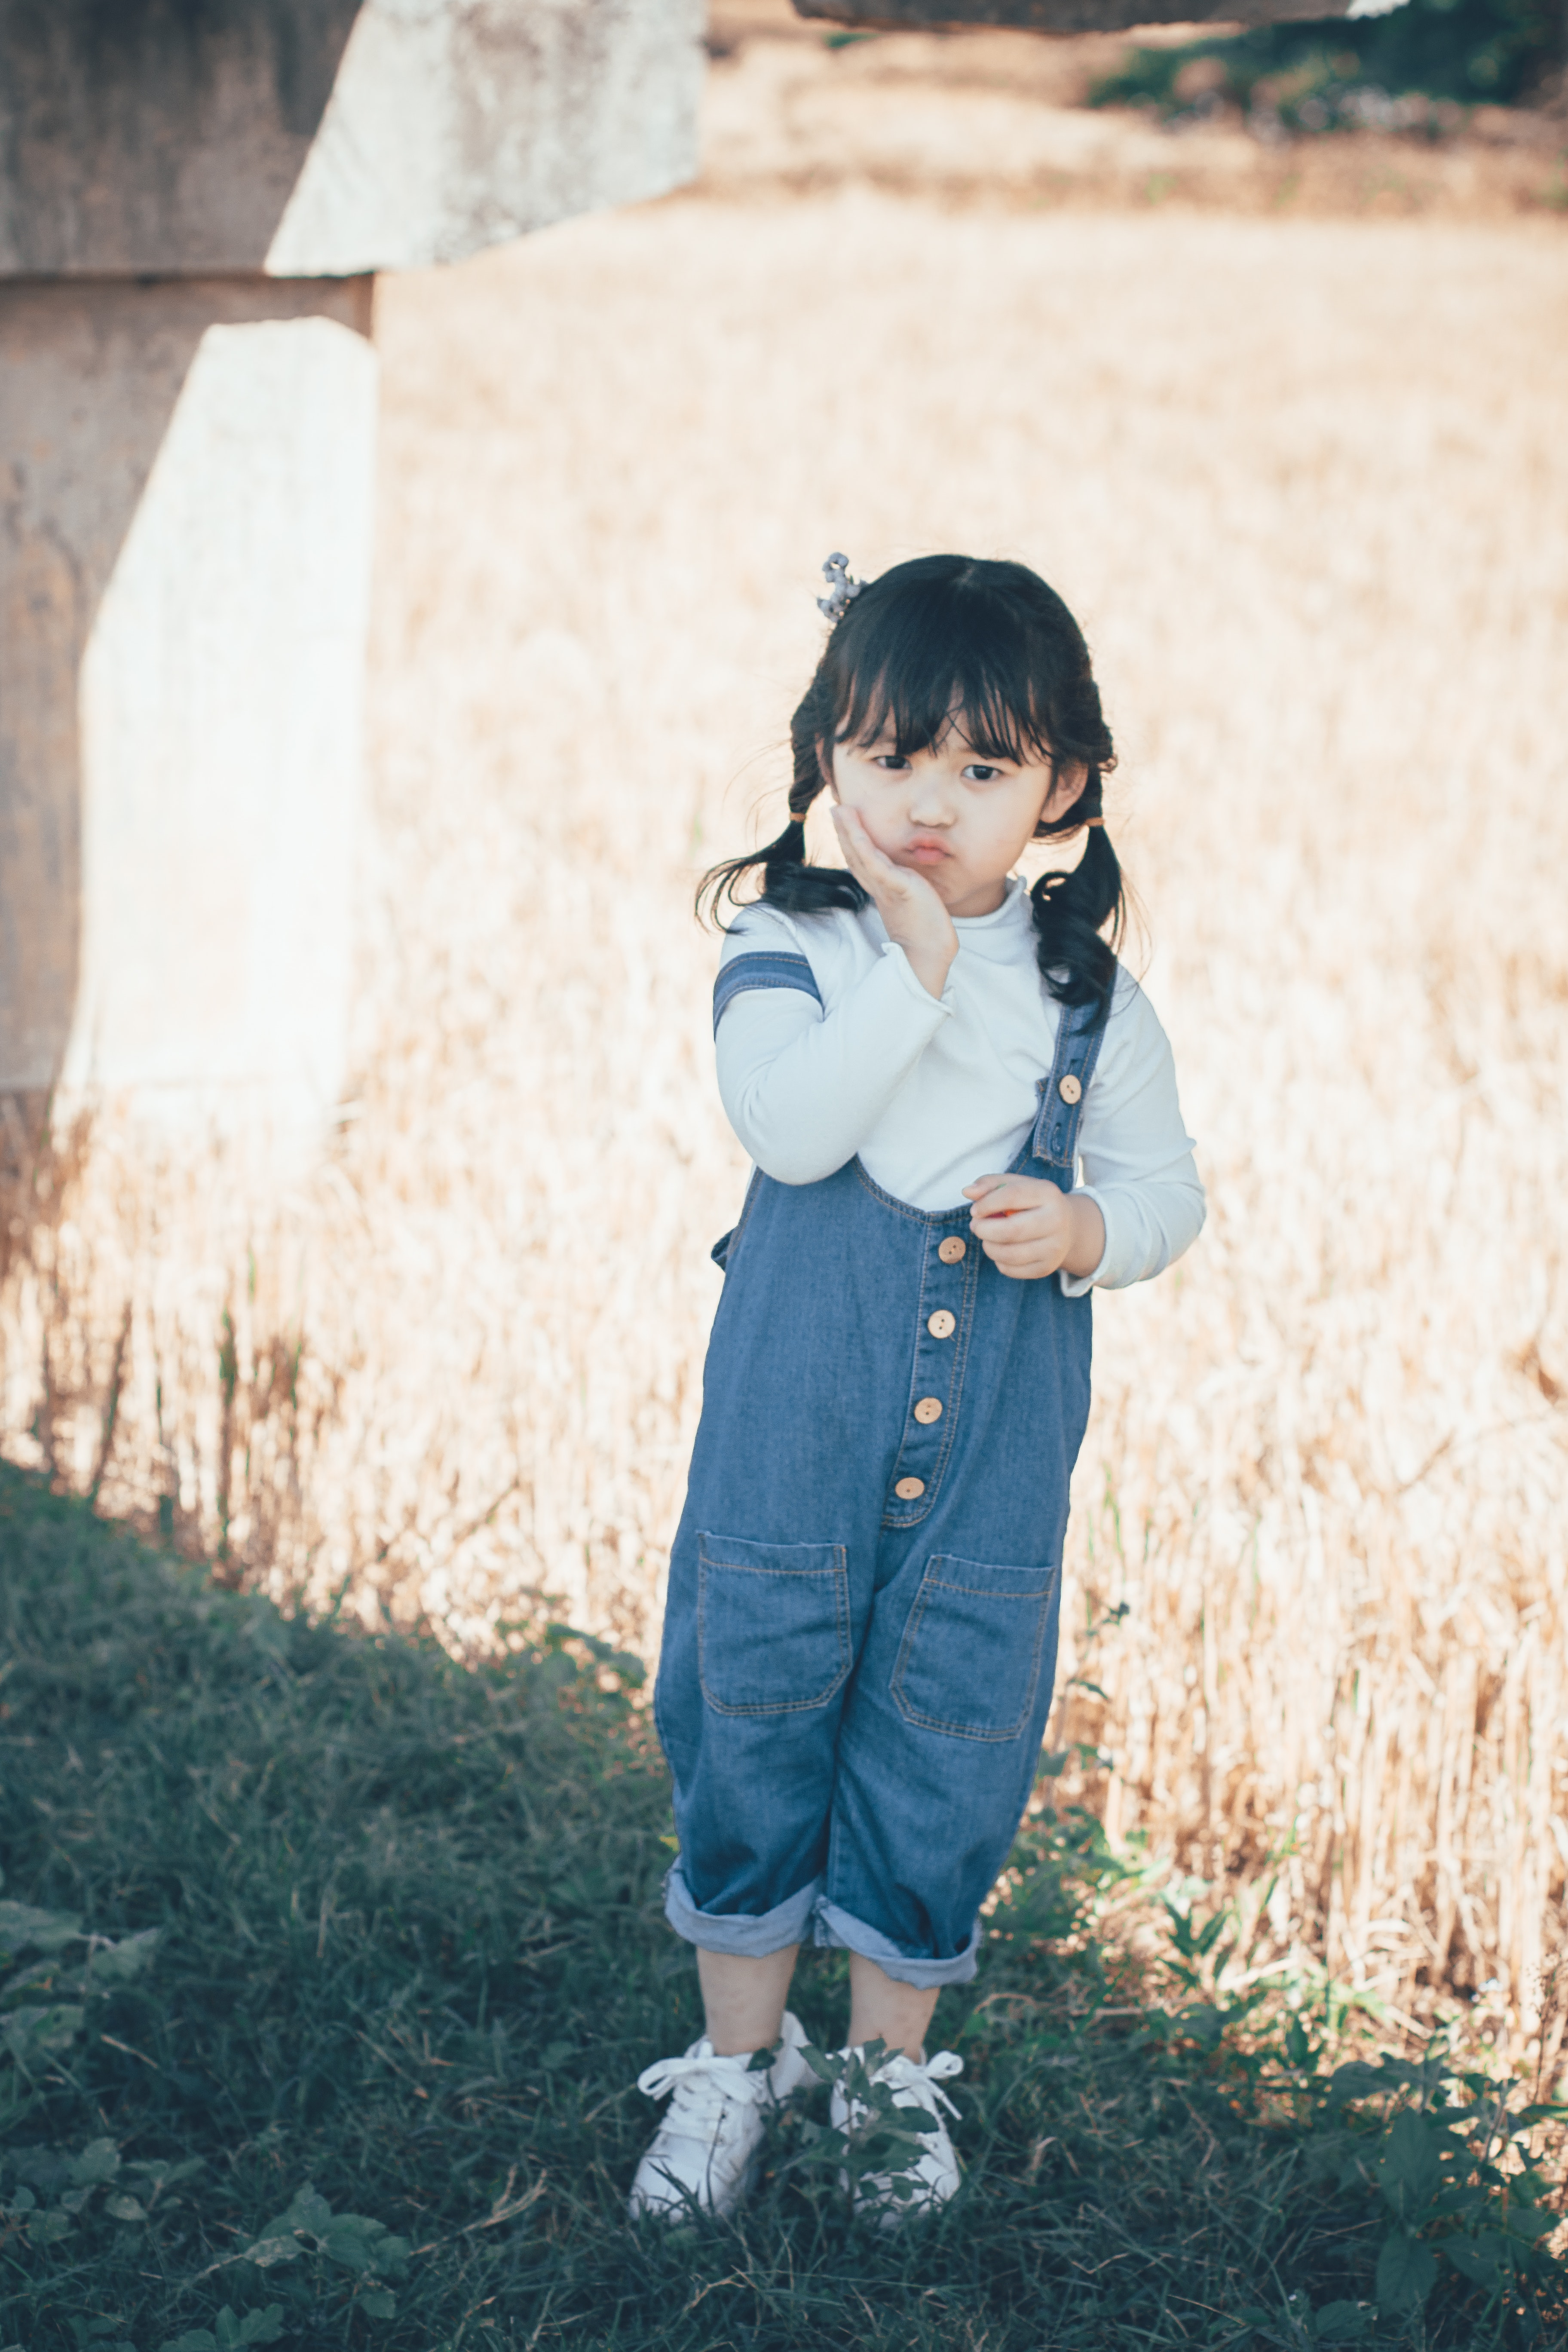
photograph, people, child, snapshot, beauty, standing, grass, photography, toddler, fun, happy, denim, black hair, portrait photography, play